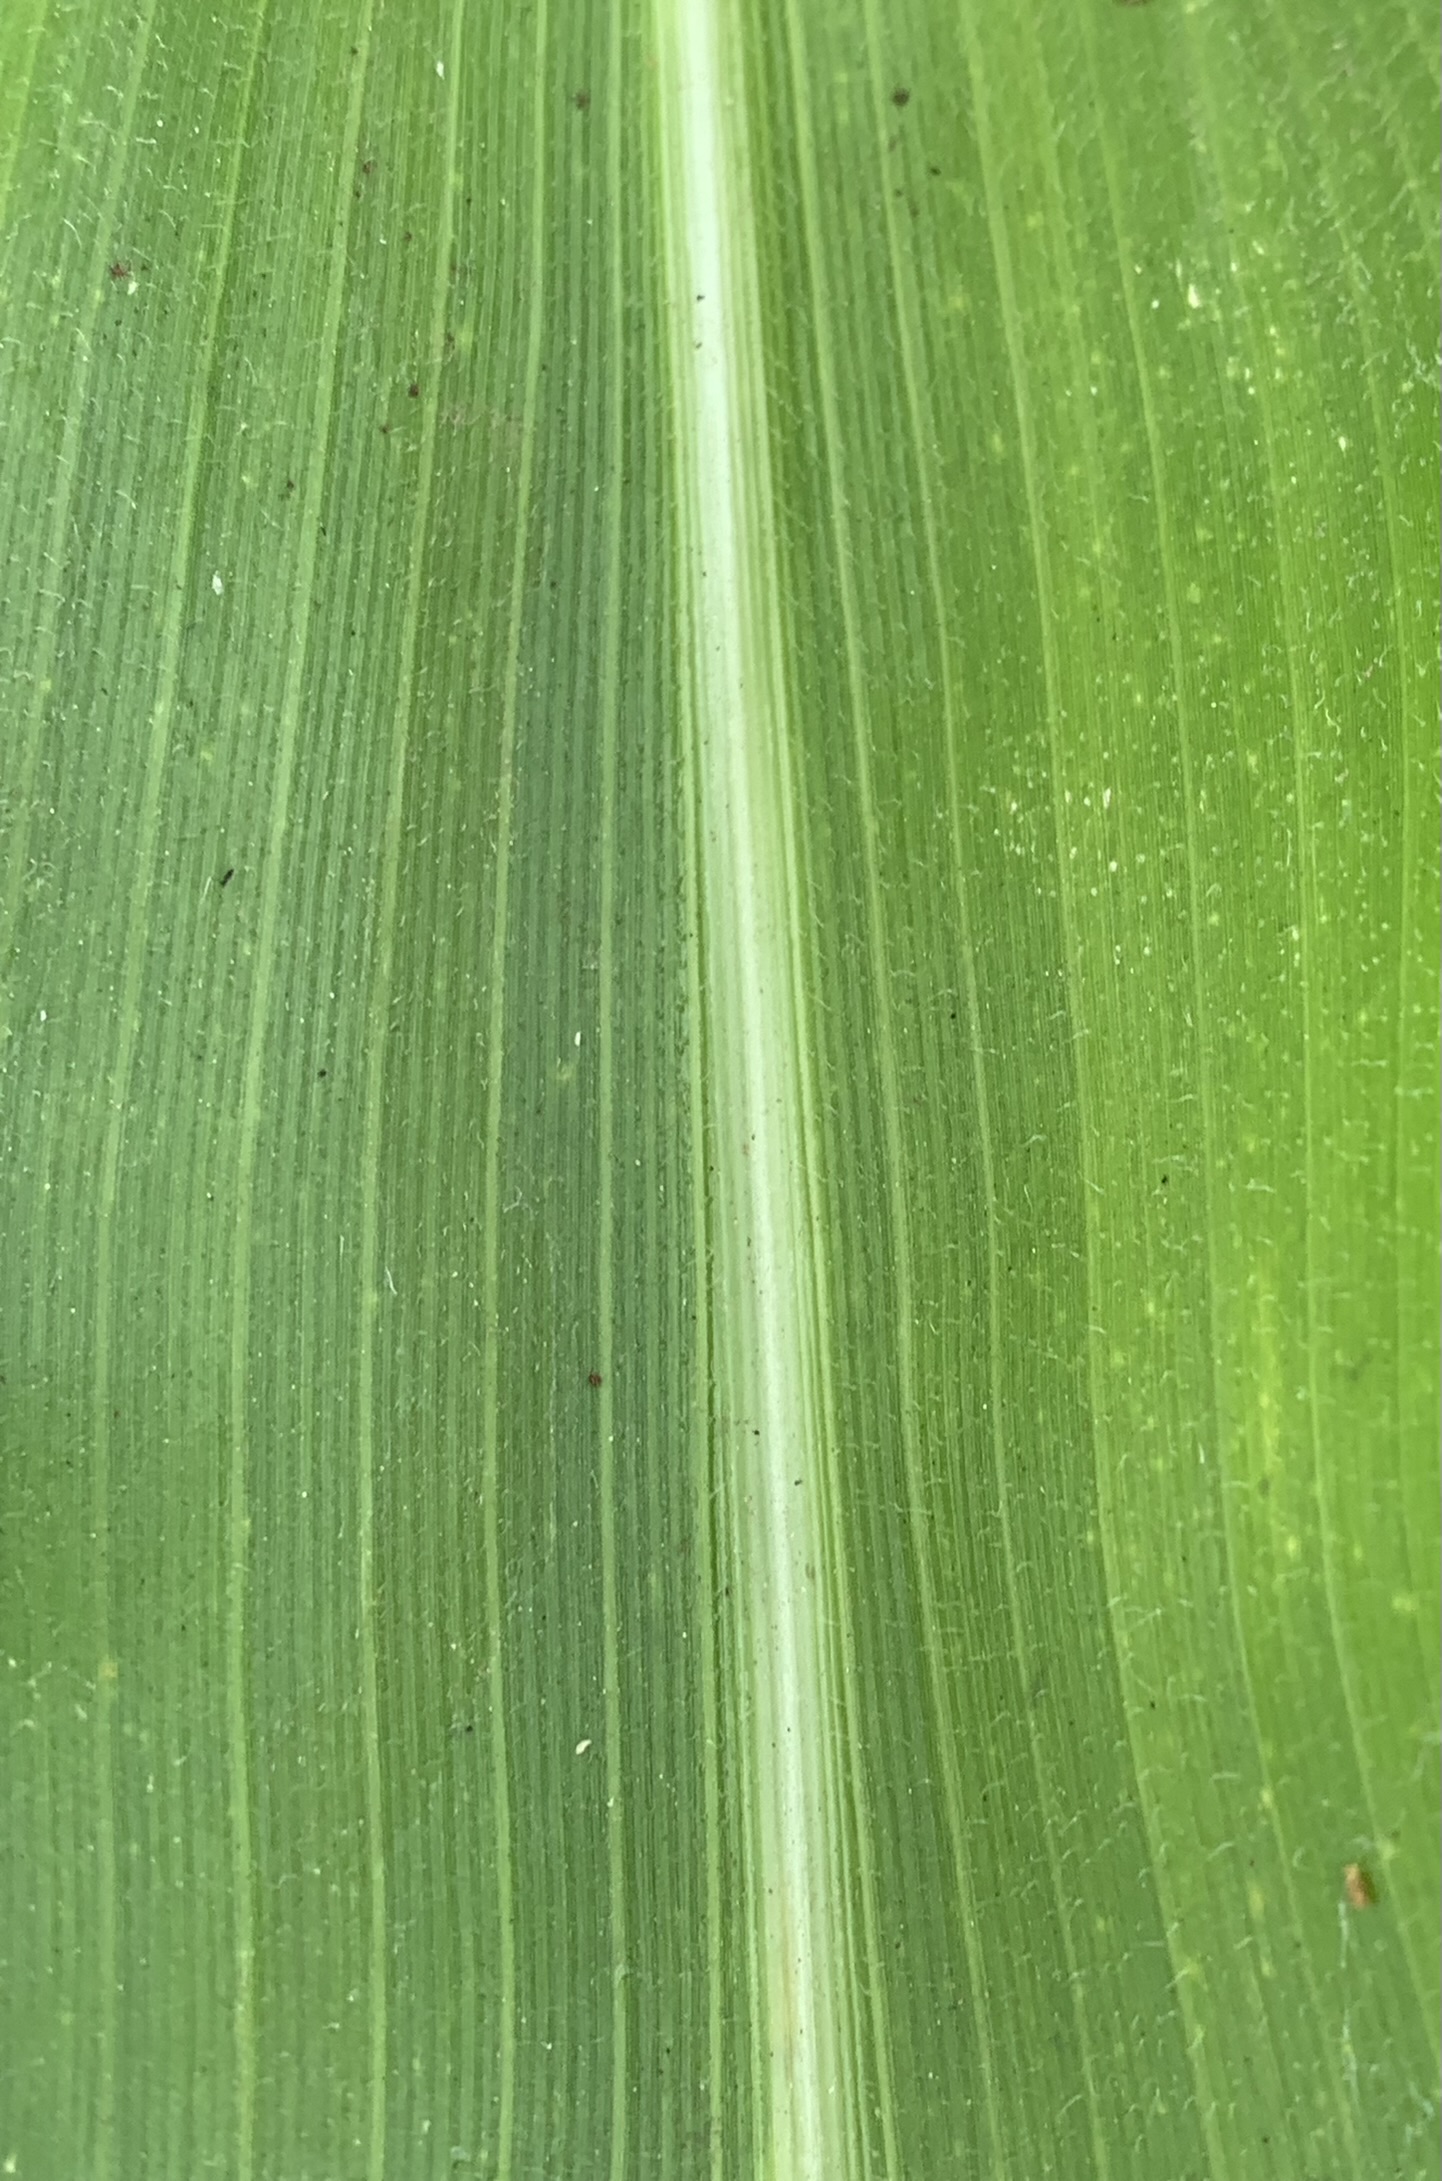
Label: Healthy